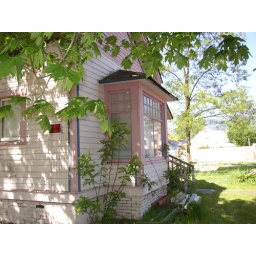
pink house is in the process of being torn down